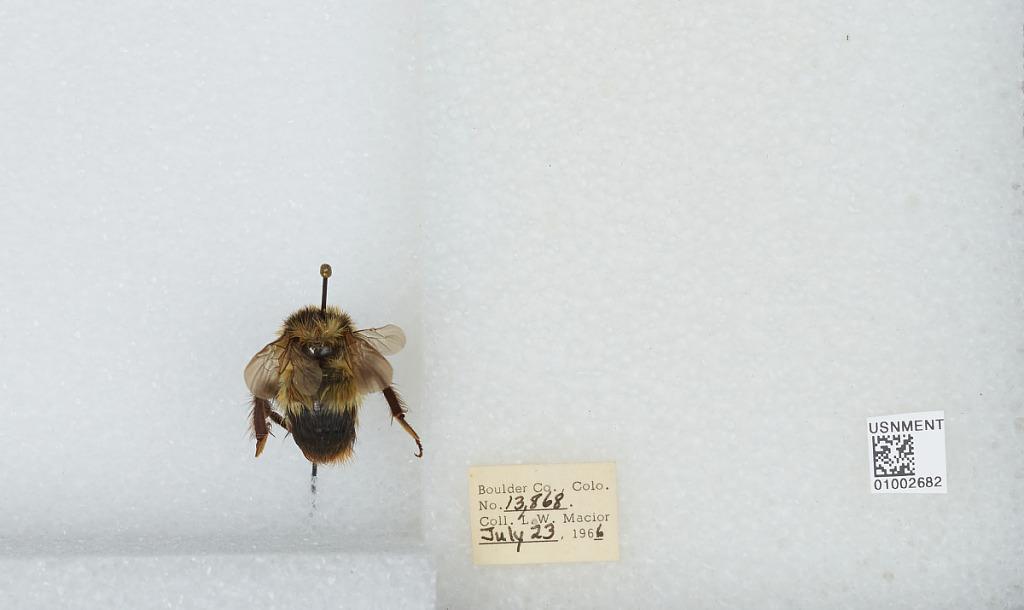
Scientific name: Bombus (Alpinobombus) balteatus Dahlbom
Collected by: L. Macior
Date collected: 1966-7-23
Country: United States
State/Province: Colorado
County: Boulder
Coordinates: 40.0275, -105.252